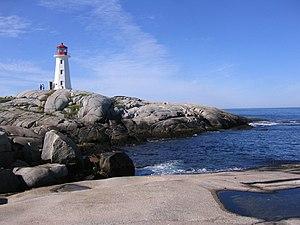
Le 2 septembre 1998, le McDonnell Douglas MD-11 effectuant le vol Swissair 111 entre New York et Genève s'écrase dans l'océan Atlantique au sud-ouest de Halifax, à huit kilomètres de la côte, tuant les 229 personnes à bord, ce qui en fait l'accident le plus meurtrier d'un MD-11 et de la compagnie Swissair.